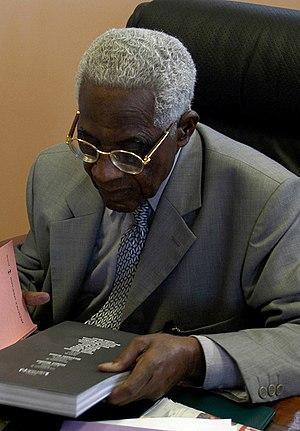
Aimé Césaire, poète et homme politique martiniquais avec Philippe Mouillon, plasticien
La littérature martiniquaise fait partie de la littérature francophone. Cette littérature évoque régulièrement les questions identitaires, l'émigration, le rapport à l'Afrique, aux étrangers, au métissage. Les romans s'inspirent de contes traditionnels, de motifs culturels anciens, de l'histoire économique et sociale.
Henri Christophe est un militaire et dirigeant haïtien. Il a combattu en 1779, dans le corps des chasseurs volontaires de Saint-Domingue, lors de la Guerre d'indépendance américaine sous les ordres de l'amiral d'Estaing et de son chef d'état-major, le vicomte François de Fontanges, au siège de Savannah. Puis, lors de la Révolution française et de la Révolution haïtienne, il a combattu sous les ordres du général Toussaint Louverture.
Aimé Césaire, né le 26 juin 1913 à Basse-Pointe et mort le 17 avril 2008 à Fort-de-France, est un écrivain et homme politique français, à la fois poète, dramaturge, essayiste, et biographe.
Basse-Pointe est une commune française, située dans le département d'outre-mer de la Martinique. Ses habitants sont appelés les Pointois.
La Martinique, en Créole martiniquais : Matinik, ou Matnik, appelée Madinina par les indigènes de l’île, et également surnommée « l’île aux fleurs », est une île située dans les Caraïbes, et plus précisément dans l'Archipel des Petites Antilles. C’est une région insulaire française et un Département français, elle est administrée dans le cadre d'une Collectivité territoriale unique dirigée par l'assemblée de Martinique. C'est également une région ultrapériphérique de l'Union européenne. Elle est aussi membre associé de l’Organisation des États de la Caraïbe orientale, de l’Association des États de la Caraïbe et de la Commission économique pour l'Amérique latine et les Caraïbes.
Fort-de-France est une commune française, chef-lieu de la Martinique. Ses habitants sont appelés les Foyalais. Cette ville qui compte un peu plus de 80 000 habitants en 2017, concentre d'importantes fonctions administratives, militaires et culturelles. C'est aussi un pôle économique, commercial et portuaire majeur de l'archipel des Petites Antilles. L'unité urbaine, c'est-à-dire l'agglomération au sens statistique et morphologique tel que l'Insee l'a défini, comprend 125 036 habitants en 2014. Cependant, Fort-de-France est au cœur d'une conurbation de 165 500 habitants, incluant la commune limitrophe du Lamentin où se situent d'importantes zones d'activités et l'aéroport international Martinique Aimé Césaire, la commune de Schœlcher, ville universitaire, et les communes de Saint-Joseph et de Case-Pilote.